Reinhard Houben

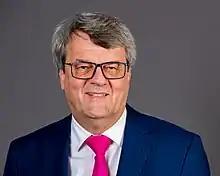
Houben in 2020

Reinhard Houben (born 29 April 1960) is a German politician of the Free Democratic Party (FDP) who served as a member of the Bundestag from the state of North Rhine-Westphalia from 2017 to 2025.